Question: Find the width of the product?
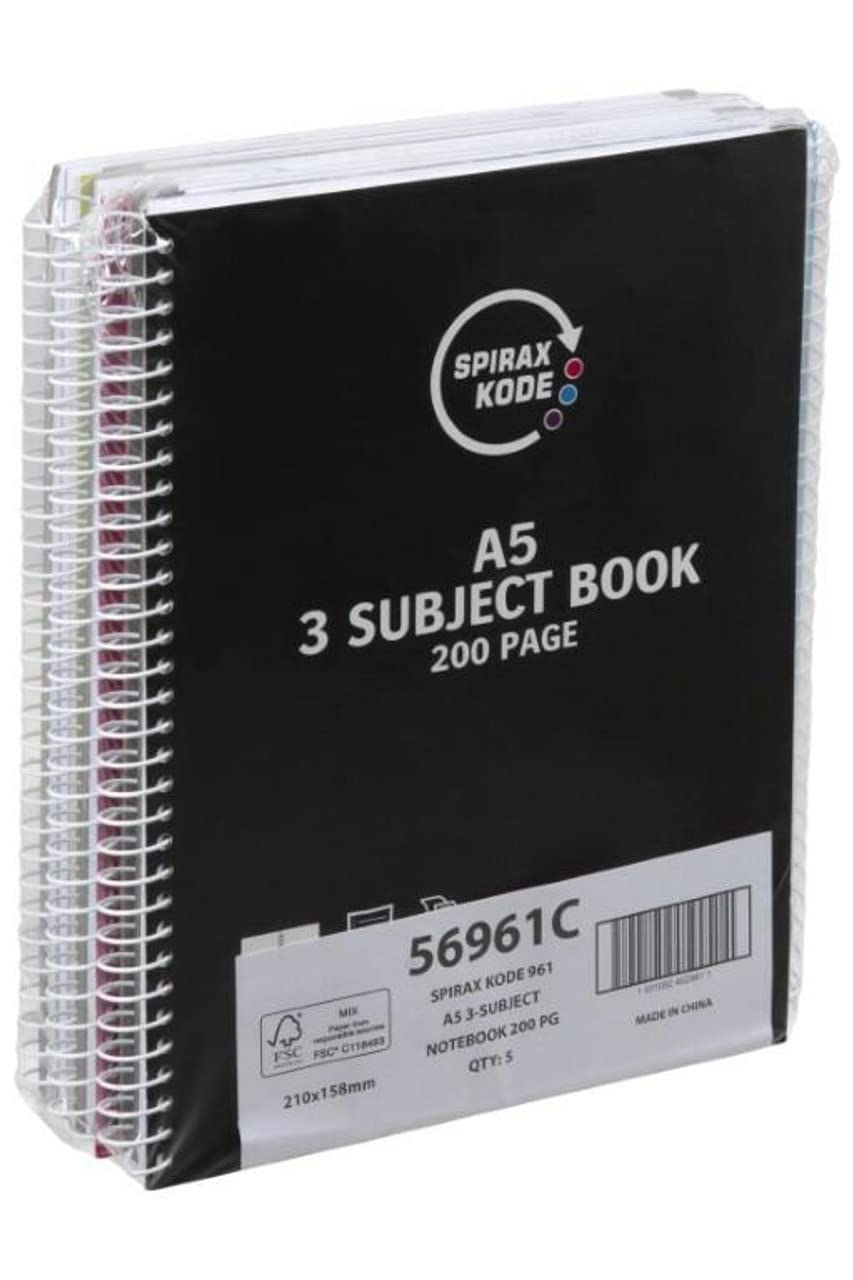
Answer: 158.0 millimetre